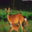
Label: deer